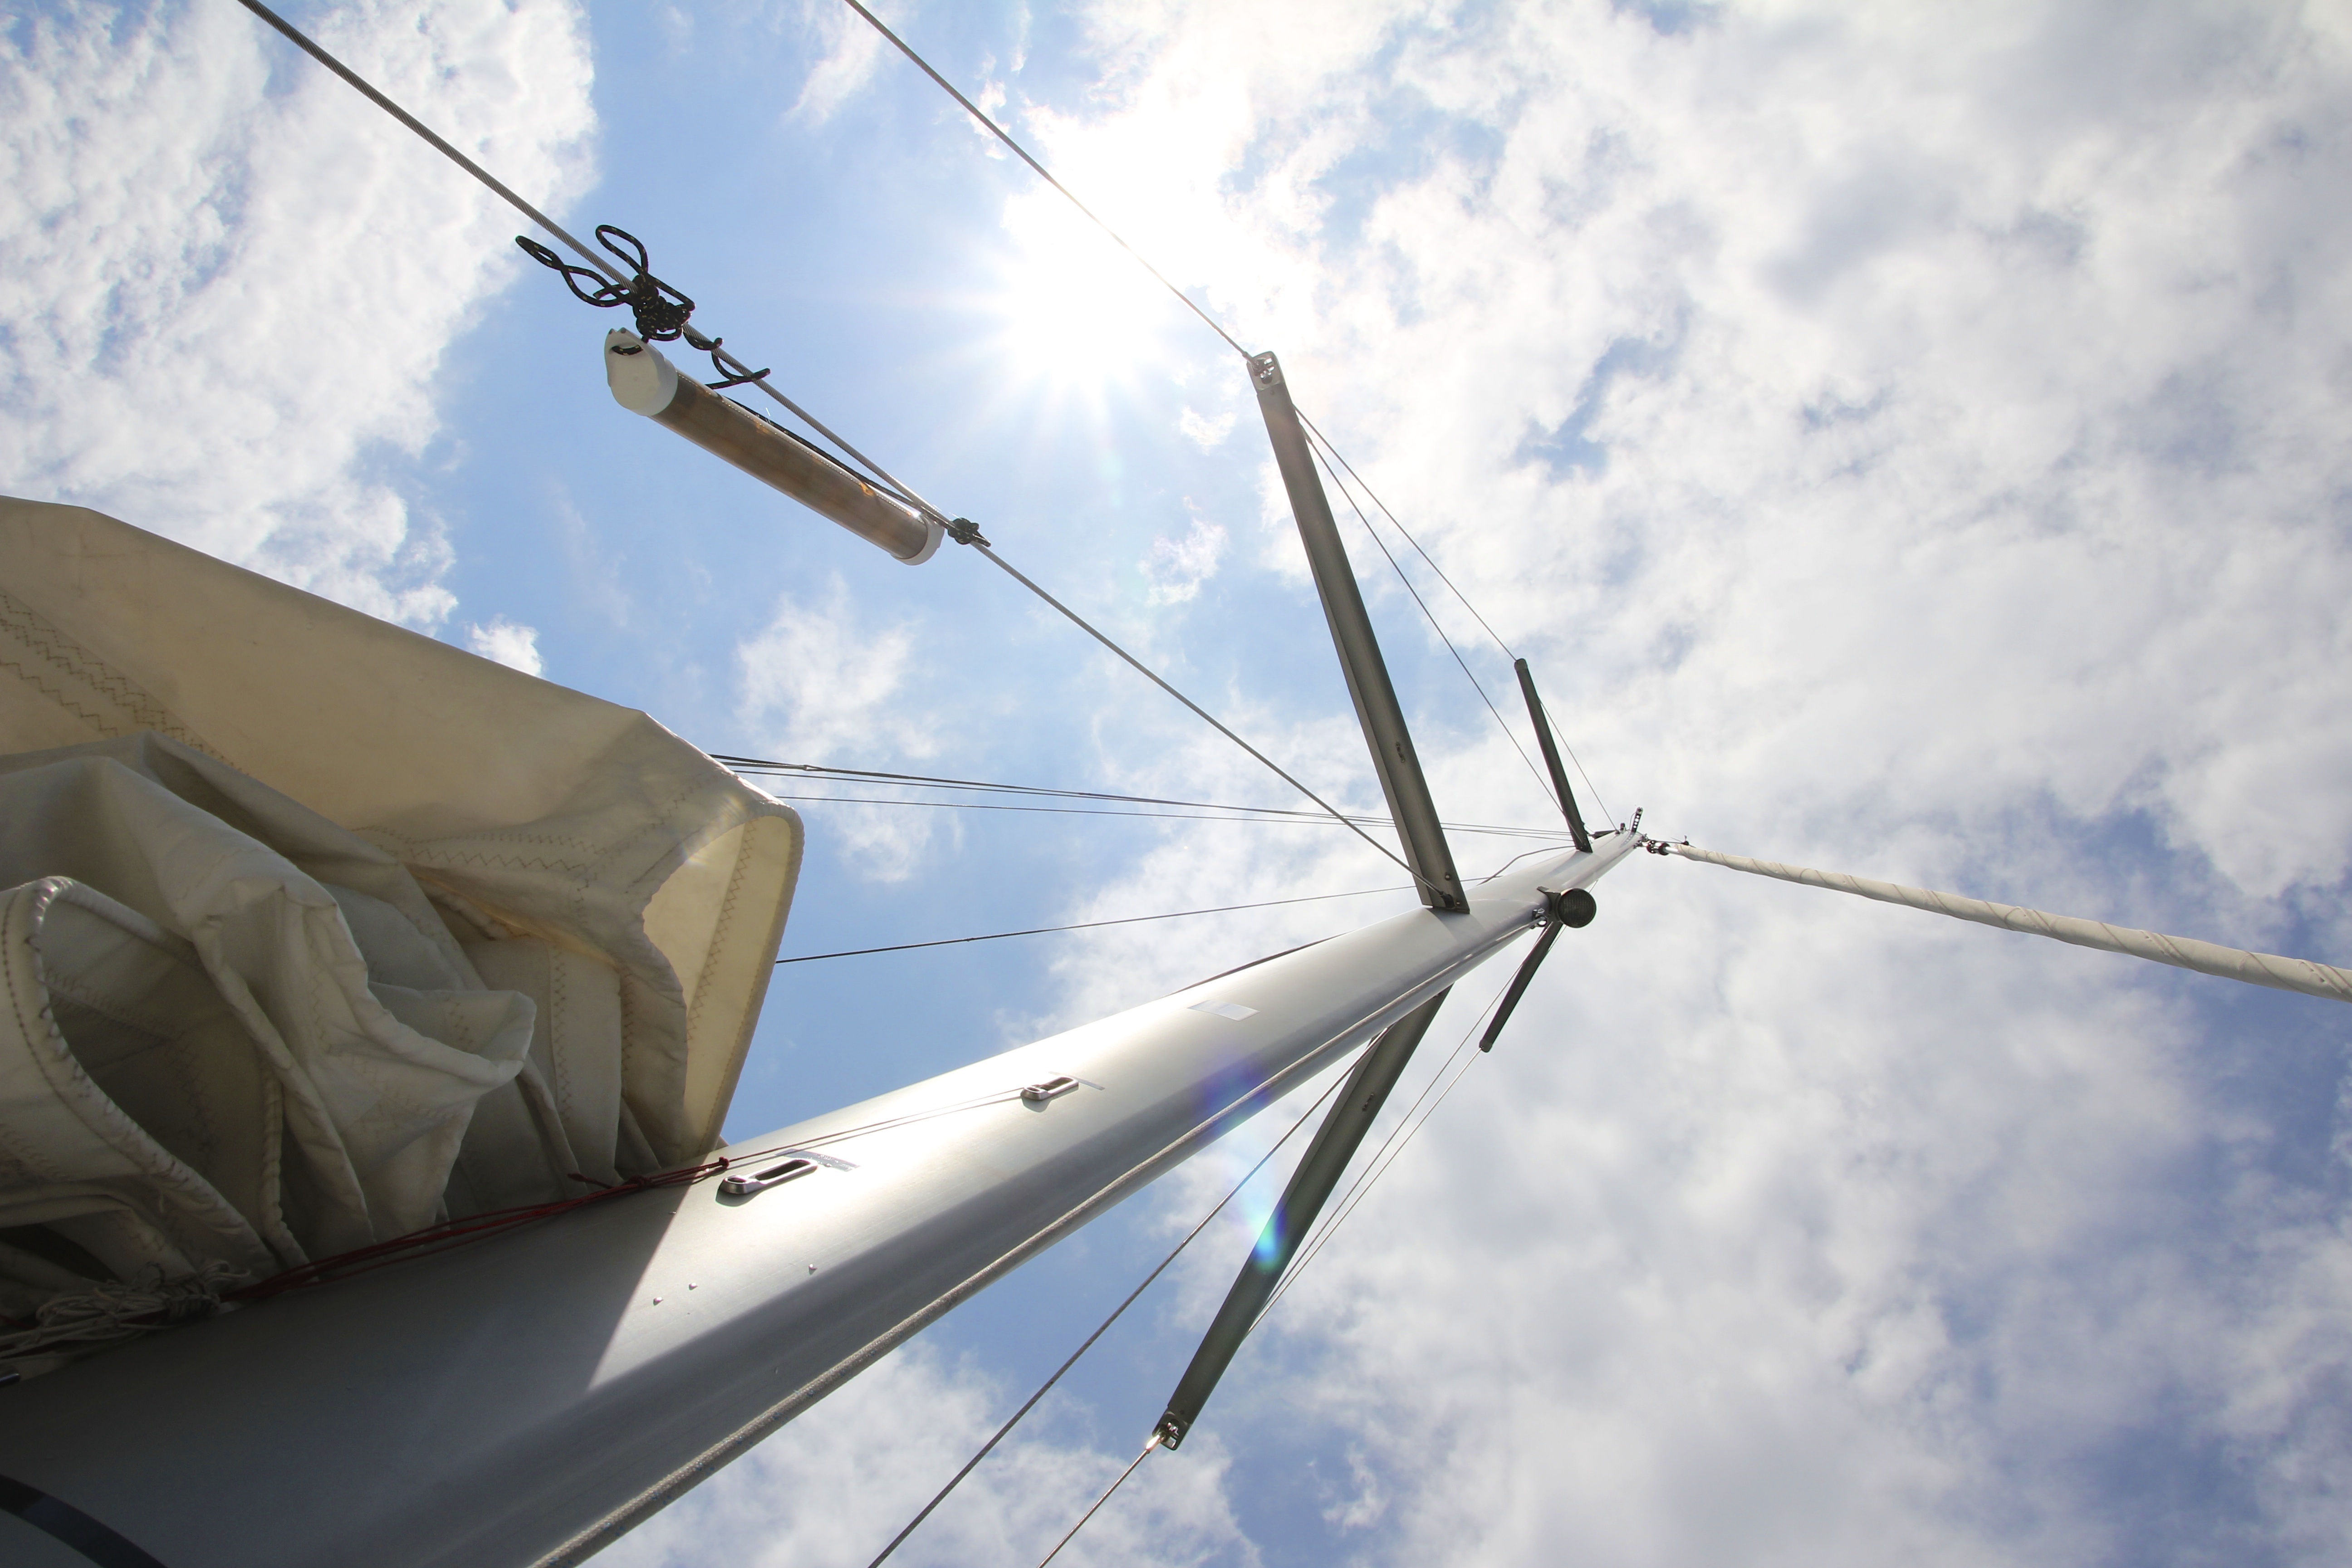
sea, wing, sky, boat, wind, ship, line, vehicle, mast, sailing, yacht, blue, sailboat, energy, sail, sailing vessel, shipping, watercraft, yachts, sailing boat, sailing ship, atmosphere of earth